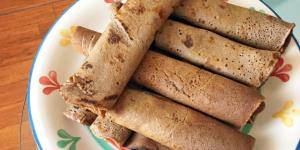
panqueques con harina integral dulces